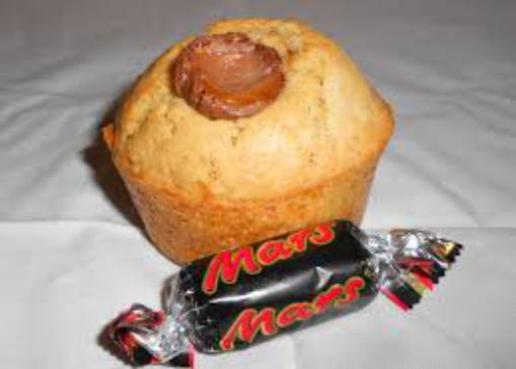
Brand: mars muffin
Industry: Food